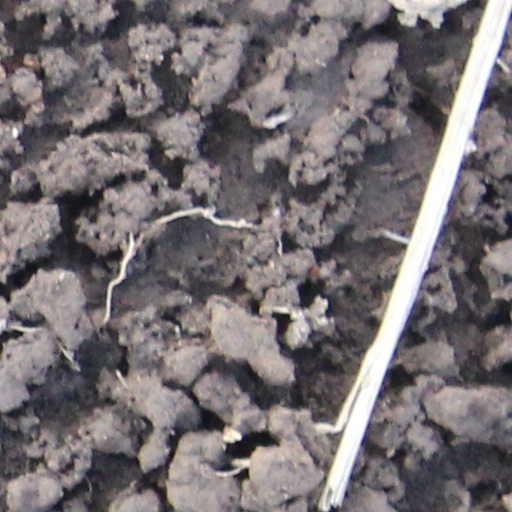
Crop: wheat